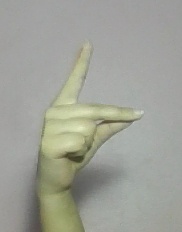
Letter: ta